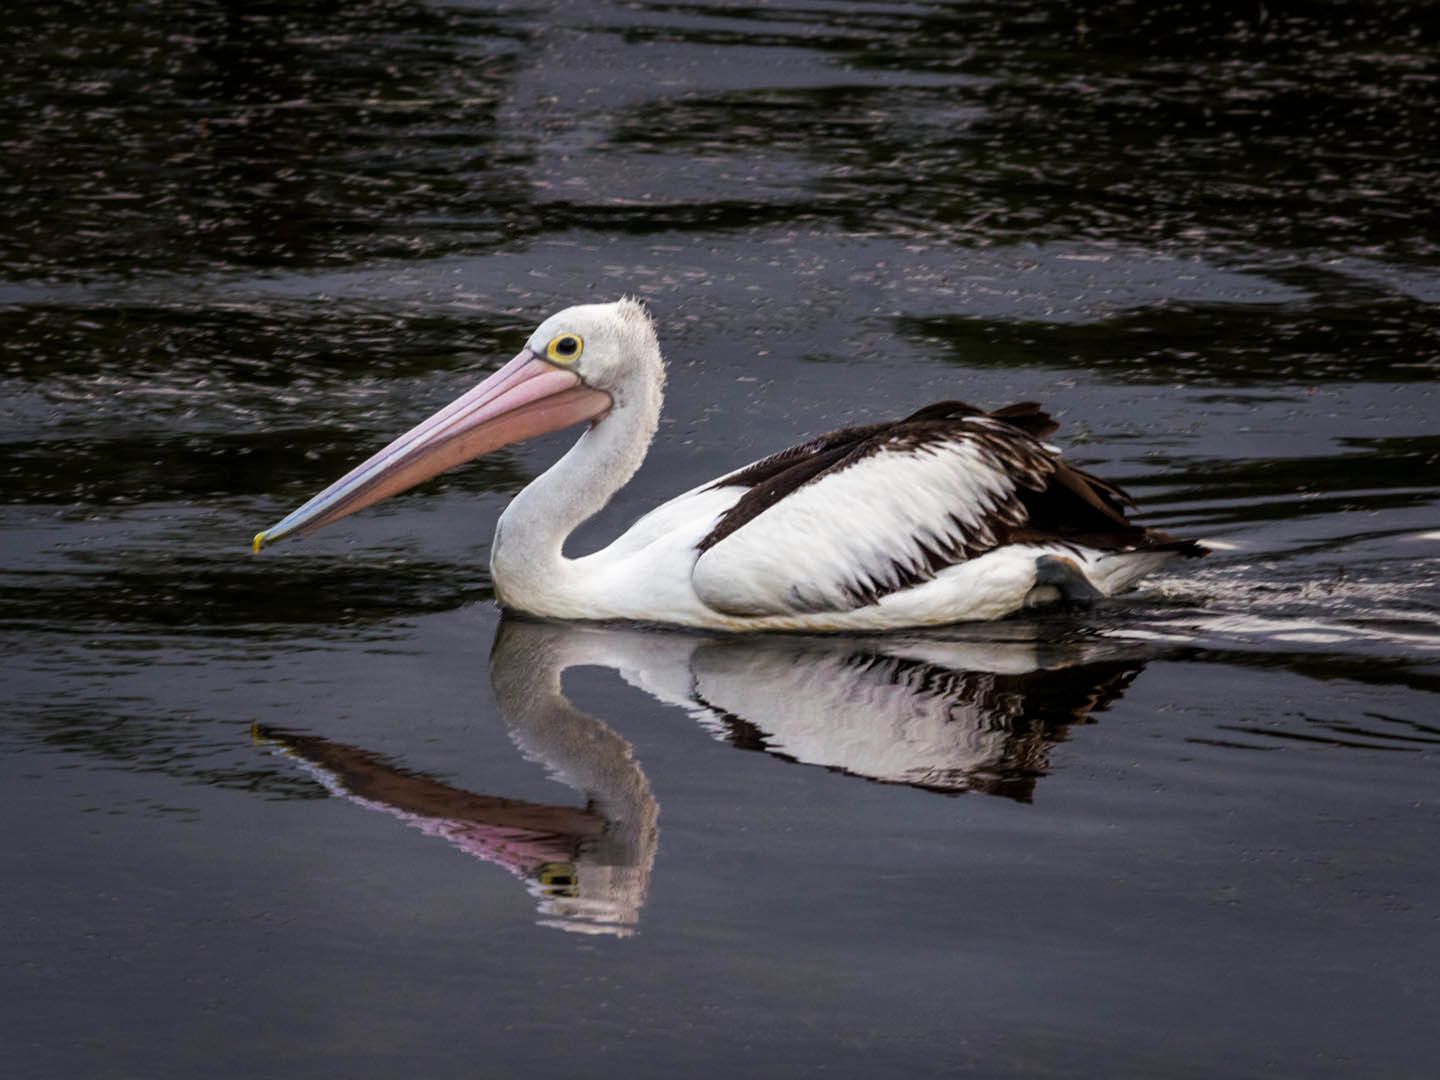
lone pelican
A photo of a black and white Australian pelican with a large pink beak swimming alone on a dark, rippled surface of water, with a clear reflection of itself.
In a close-up side view, there is a white and black pelican swimming peacefully with its famous beak in dark rippling water, above which there is a reflection. There is peace and calmness all around, and the atmosphere is peaceful. The palette is monochromatic using white, black, dark pink, and dark gray of water. The photography style is close-up and succinct, and it highlights the face of the pelican, delineated by sunlight.
Labels: Animal, Bird, Waterfowl, Beak, Pelican, Outdoors, Nature, Water, Stork, reflection
Camera: PENTAX PENTAX K-5
Lens: Tamron SP AF 70-200mm F2.8 Di LD [IF] Macro
Aperture: F7.1
Exposure: 1/200 sec
ISO: 400
Focal length: 200.0 mm